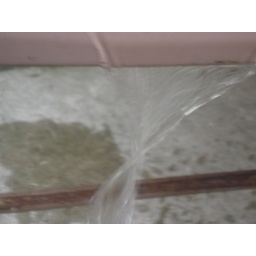
Macro settings of a pink chair found in the Bowie Parking Lot.